Eastern span replacement of the San Francisco–Oakland Bay Bridge

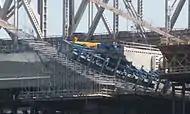
October 1, 2011: Tracks within the blue cage will guide the strand hauler around the deviation saddle, to continue across the jacking saddle and around the opposite deviation saddle.

In mid-June 2011, preparations for the spinning of the main cable began by installing the temporary catwalks on the SAS span. Both western catwalks were installed and by mid-August, all four catwalks were installed in place and an approximation of the completed outline of the bridge could then be seen. All four catwalks, the traveler, its suspension cable and the drafting cables and the winches and specialized tracks at the deviation saddles had to be in place before strand dragging could begin. These catwalks were required for worker's access to the cable strands for bundling and arrangement as the individual wires are placed.